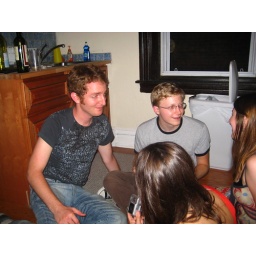
of all the couches, beds and chairs in that apartment, we chose the floor